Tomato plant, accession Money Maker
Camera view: bottom (45 deg); turntable rotation: 0 degrees
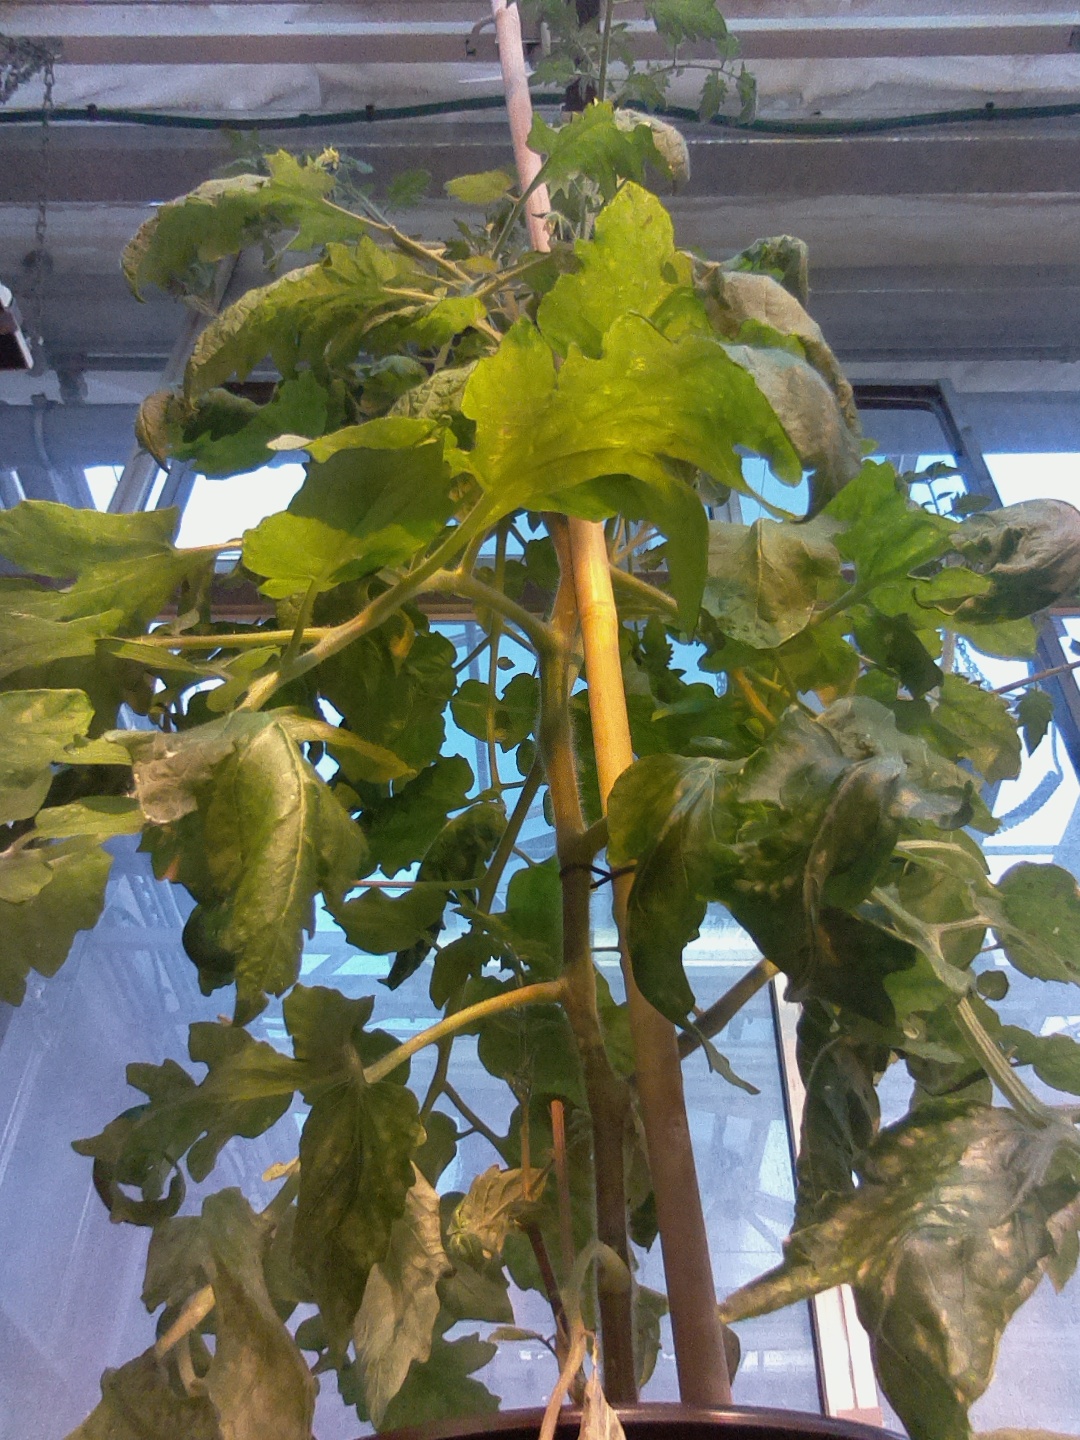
BBCH growth stage 68: Full flowering, 80%-90% of flowers open, more petals falling